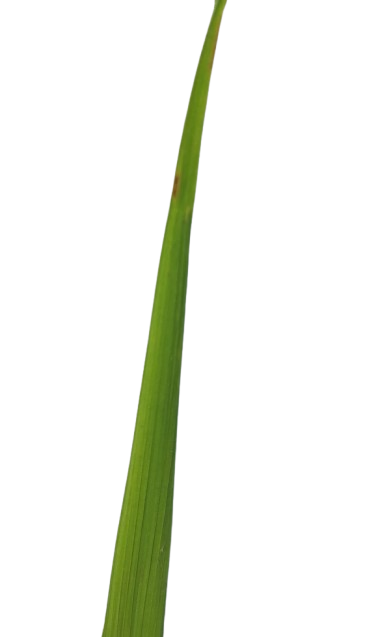
Label: Healthy